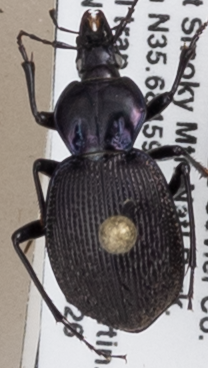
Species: Sphaeroderus stenostomus lecontei
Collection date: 2018-06-26
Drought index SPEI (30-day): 0.396
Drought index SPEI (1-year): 0.23
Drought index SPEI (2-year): -0.274